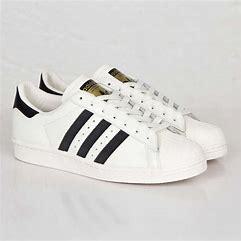
Brand: Adidas
Model: Superstar 80S